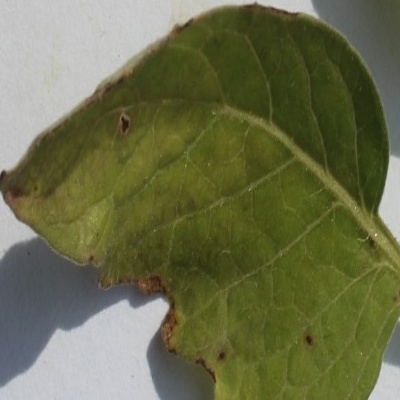
Crop: Tomato
Condition: leaf blight